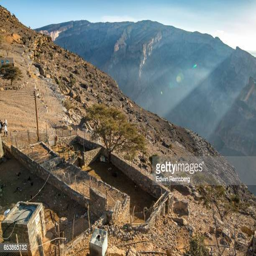
sun rises in the mountains